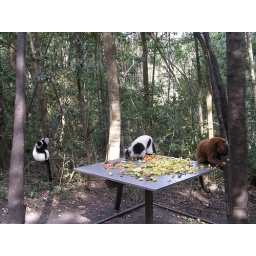
Two lemurs and a brown howler monkey eating fruit off a table at a monkey sanctuary near Plettenberg Bay